Alexandroupolis–Svilengrad railway

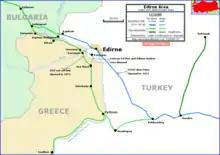
Edirne railway realignement in 1971

At the same time, in 1971, SEK designed and constructed a direct connection between Nea Vyssa and Marasia within the Greek borders, thus avoiding Turkish territory and bypassing Karaağaç and with a new intermediate station at Kastanies. The new passing loop section, which includes a new bridge over the river Ardas is still in use. Arda's bridge was the biggest railway bridge in Greece. The former CO station in Edirne Karaağaç, west of the Maritsa, was not no longer served by either TCDD or by SEK and went into disuse. The tracks lifted and the building converted to other use.